Flag of Sweden

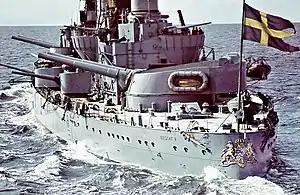
Coastal defence ship HSwMS "Gustaf V" in 1957, with the current naval ensign, and the greater coat of arms in the stern (Agfacolor).

The triple-tailed flag is used as a naval ensign. Its overall ratio, including the tails, is 1:2. The flag is also used as the Swedish naval jack. The jacks are smaller than the ensigns, but they have the same proportions. The Swedish swallowtail flag was originally the King's personal emblem, or the emblem representing a command conferred by the King. It was at first two-pointed, but by the mid-17th century, the distinctive swallowtail with tongue appeared. The flag is also flown by the defence ministry, while civil ministries fly square flags.